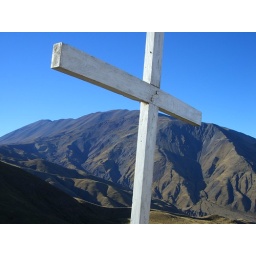
A wooden cross in front of a small church in the Andes, Salta Province, Argentina.